Upper Witham IDB

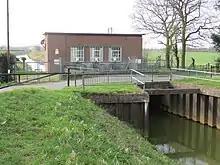
Oxpasture pumping station was built by the Upper Witham IDB in 1961

Before the advent of the Upper Witham IDB, most of the drainage was by gravity, although there were a few small areas where pumps were used. These were at Boultham, Skellingthorpe, Saxilby and Broxholme, and the pumps were operated by the Church Commissioners or by private individuals. For the rest of the region, the outfalls into the main rivers were controlled by sluice doors, some automatically operated, but many still hand operated. Under flood conditions, levels in the main drains rose rapidly, and internal pumps had to be stopped at the time when they were needed most.